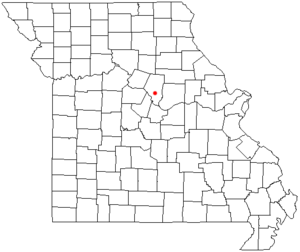
Pierpont est un village du comté de Boone, dans le Missouri, aux États-Unis. Situé au sud du comté, il est fondé en 1892 et incorporé en 2004.